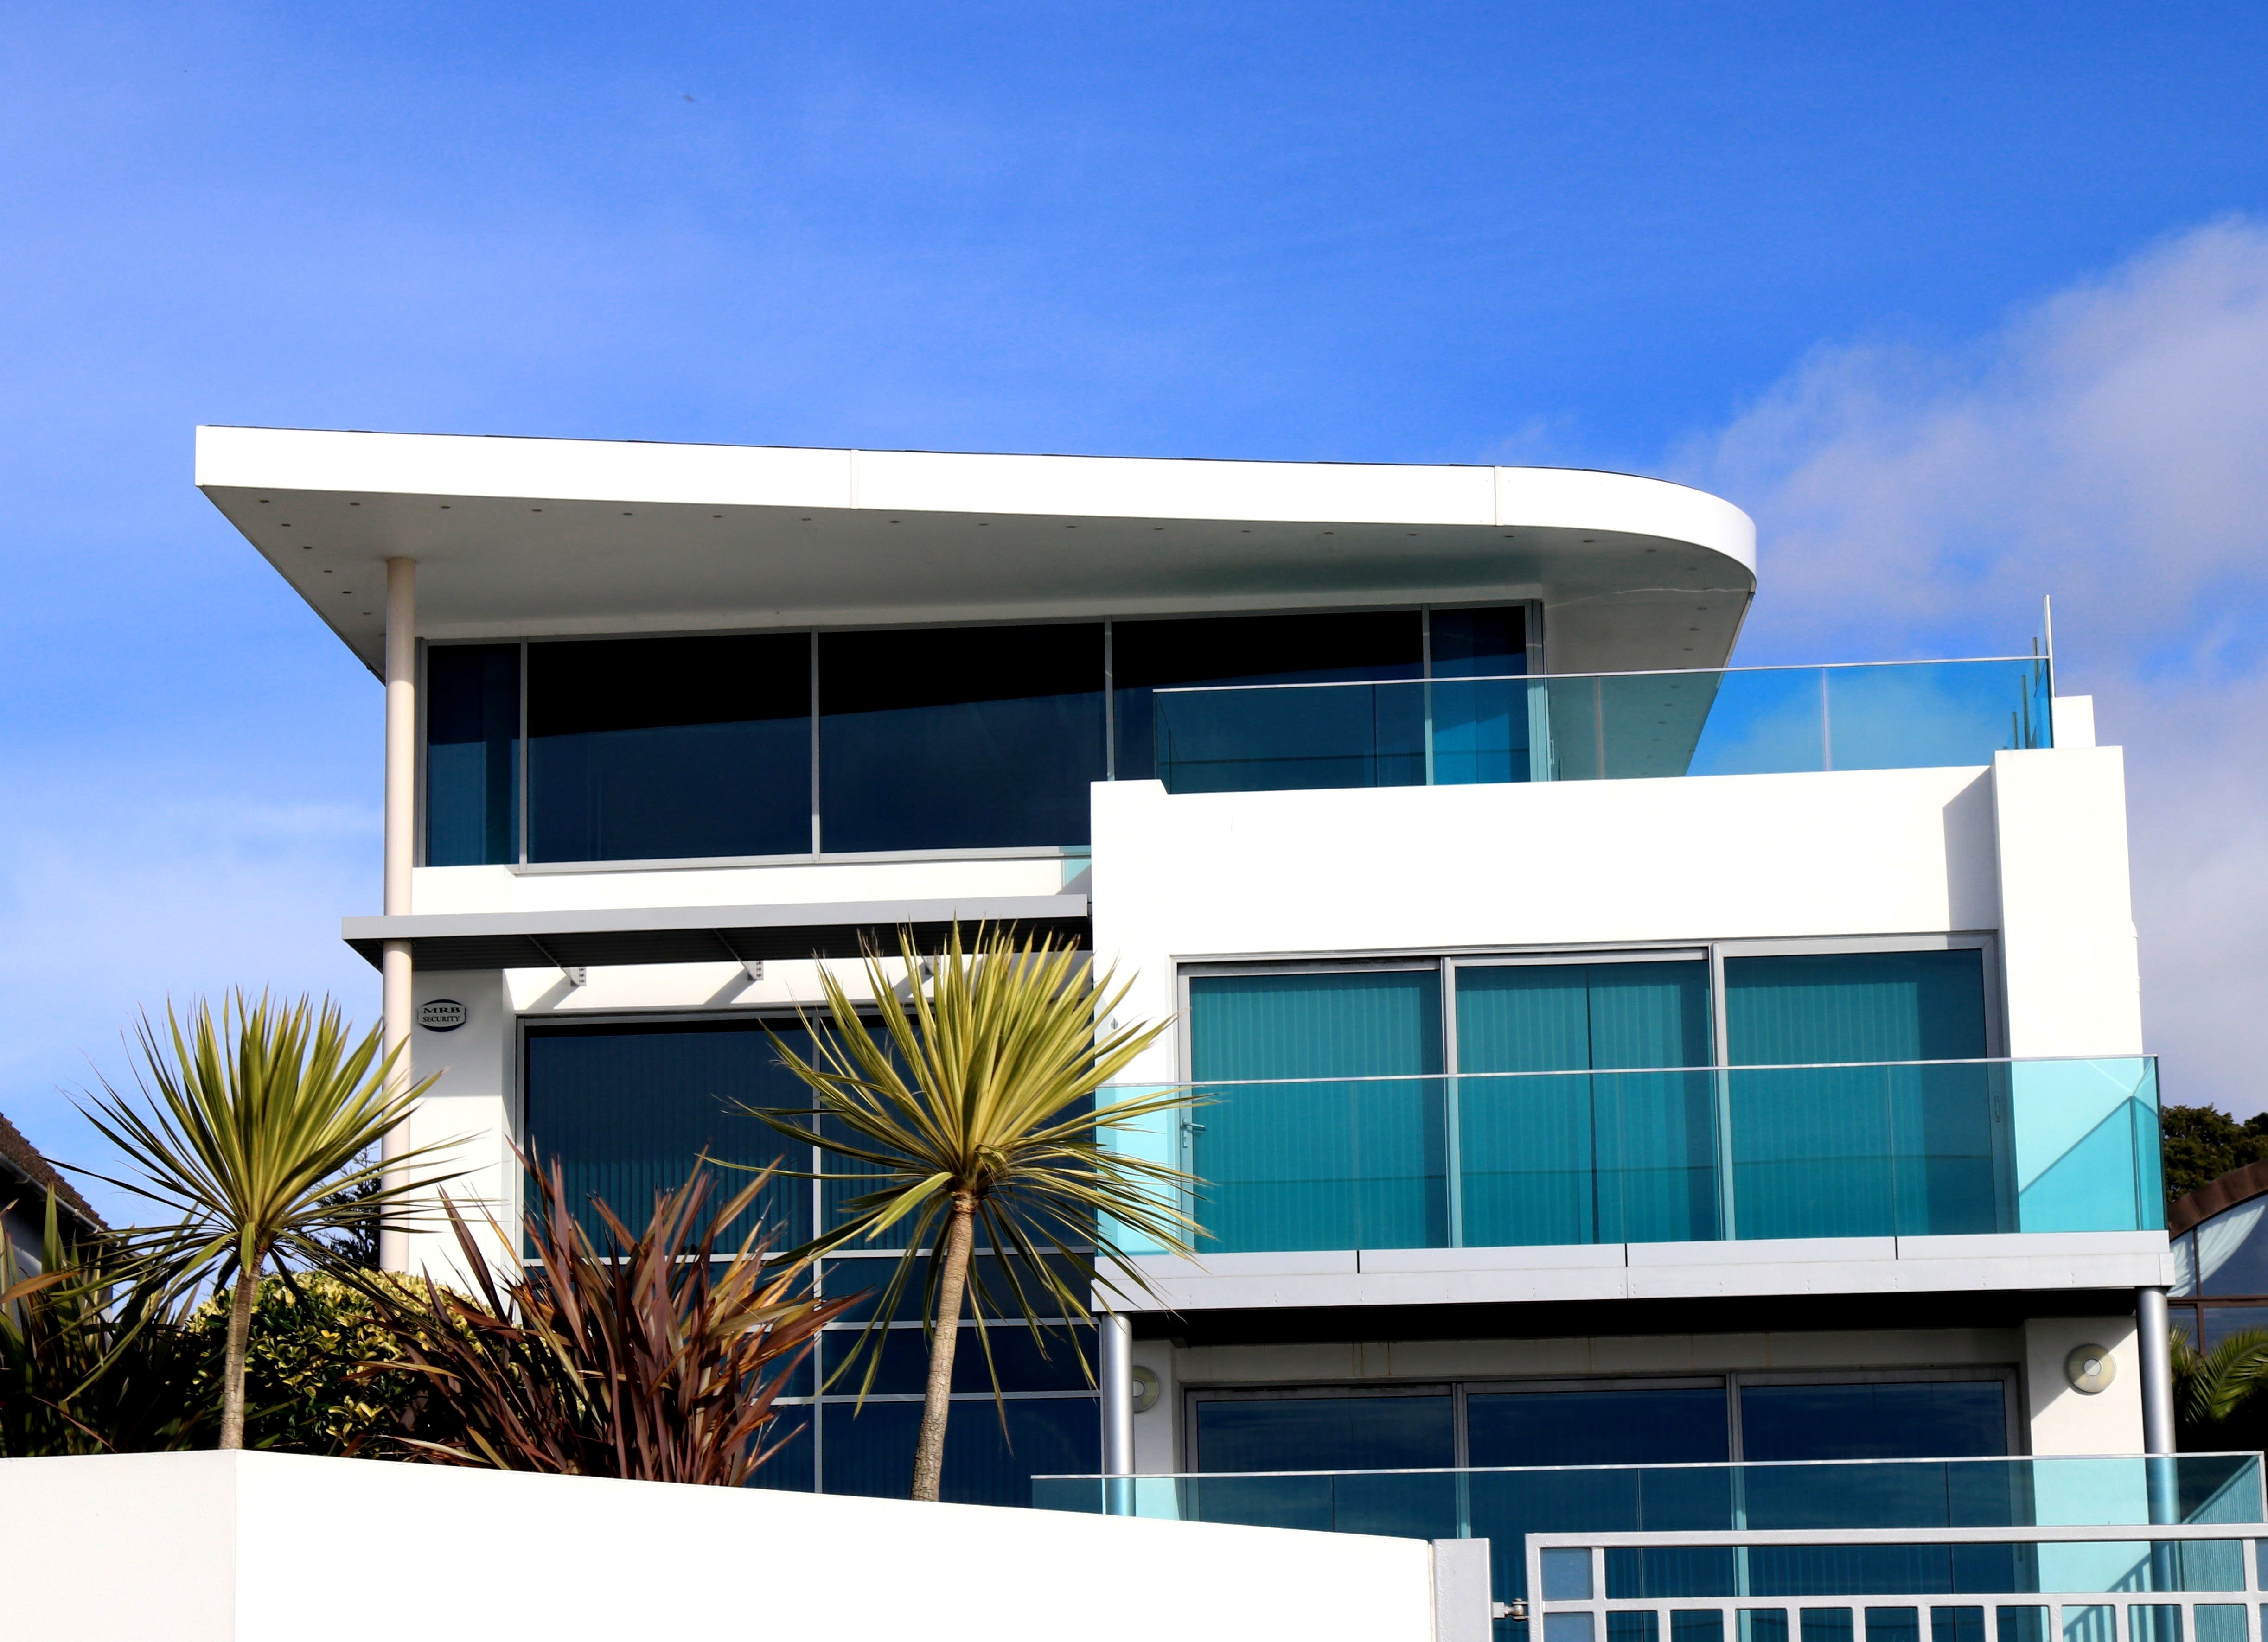
natural, sky, cloud, building, window, azure, shade, tree, urban design, arecales, rectangle, facade, real estate, commercial building, condominium, city, plant, apartment, mixed use, house, roof, palm tree, headquarters, electric blue, tower block, glass, corporate headquarters, room, landscape, vacation, daylighting